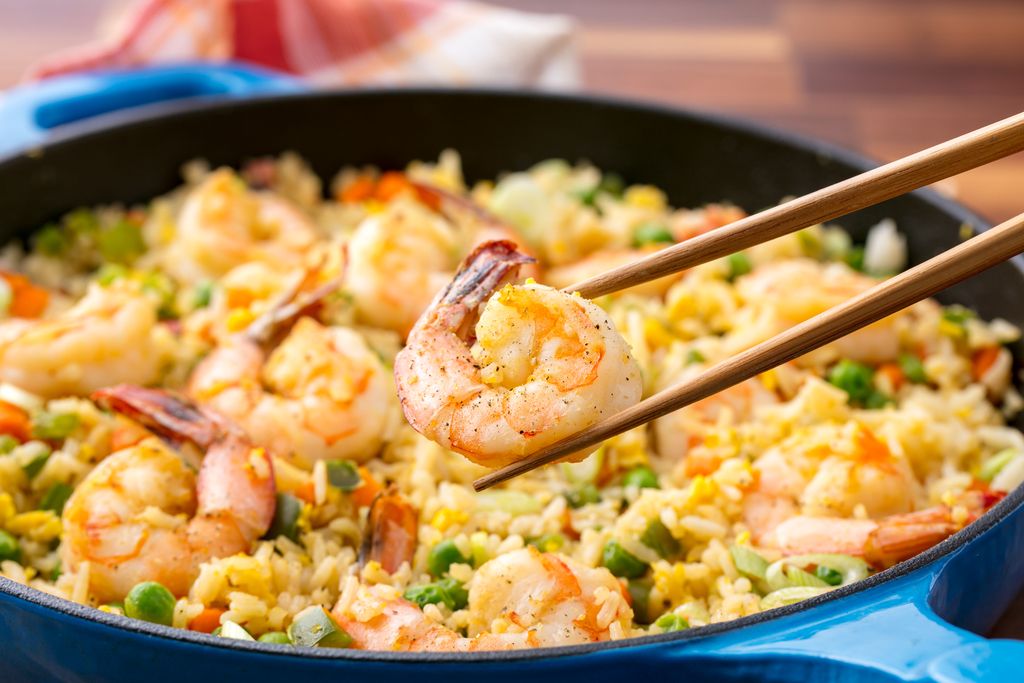
Dish: fried_rice